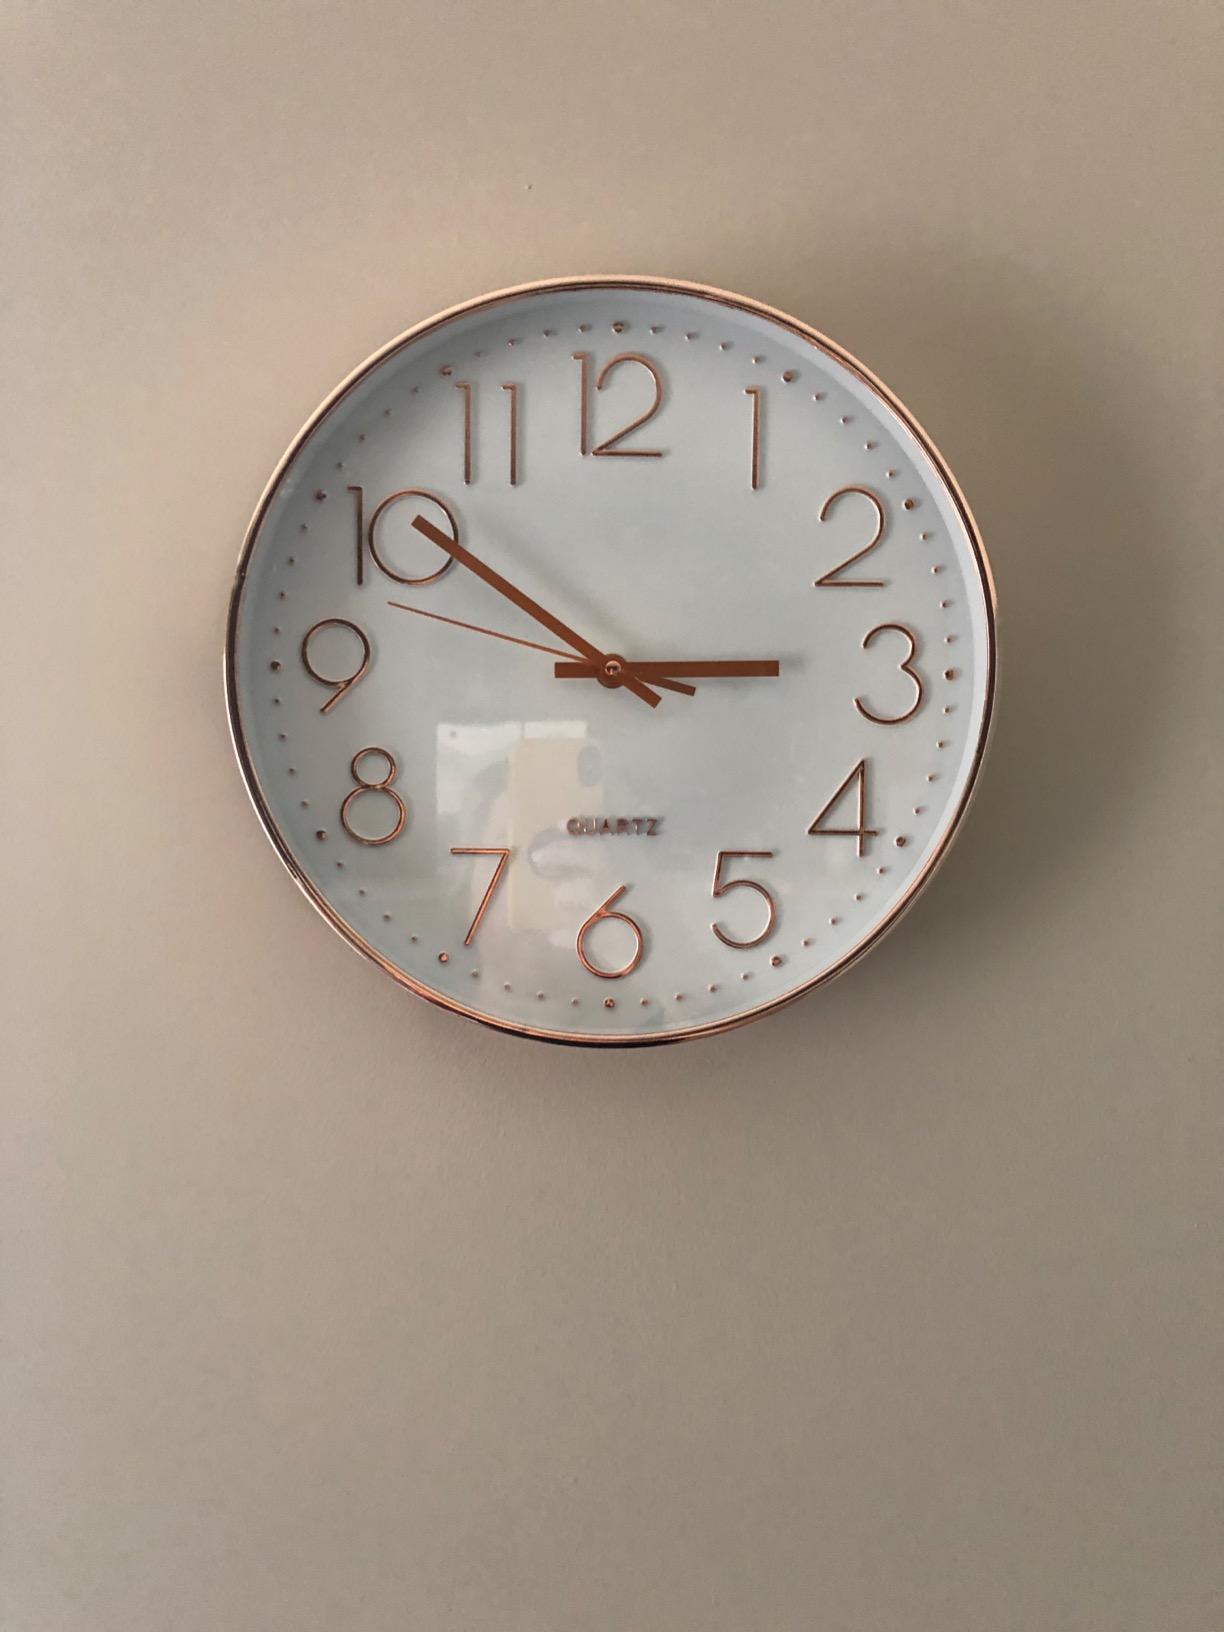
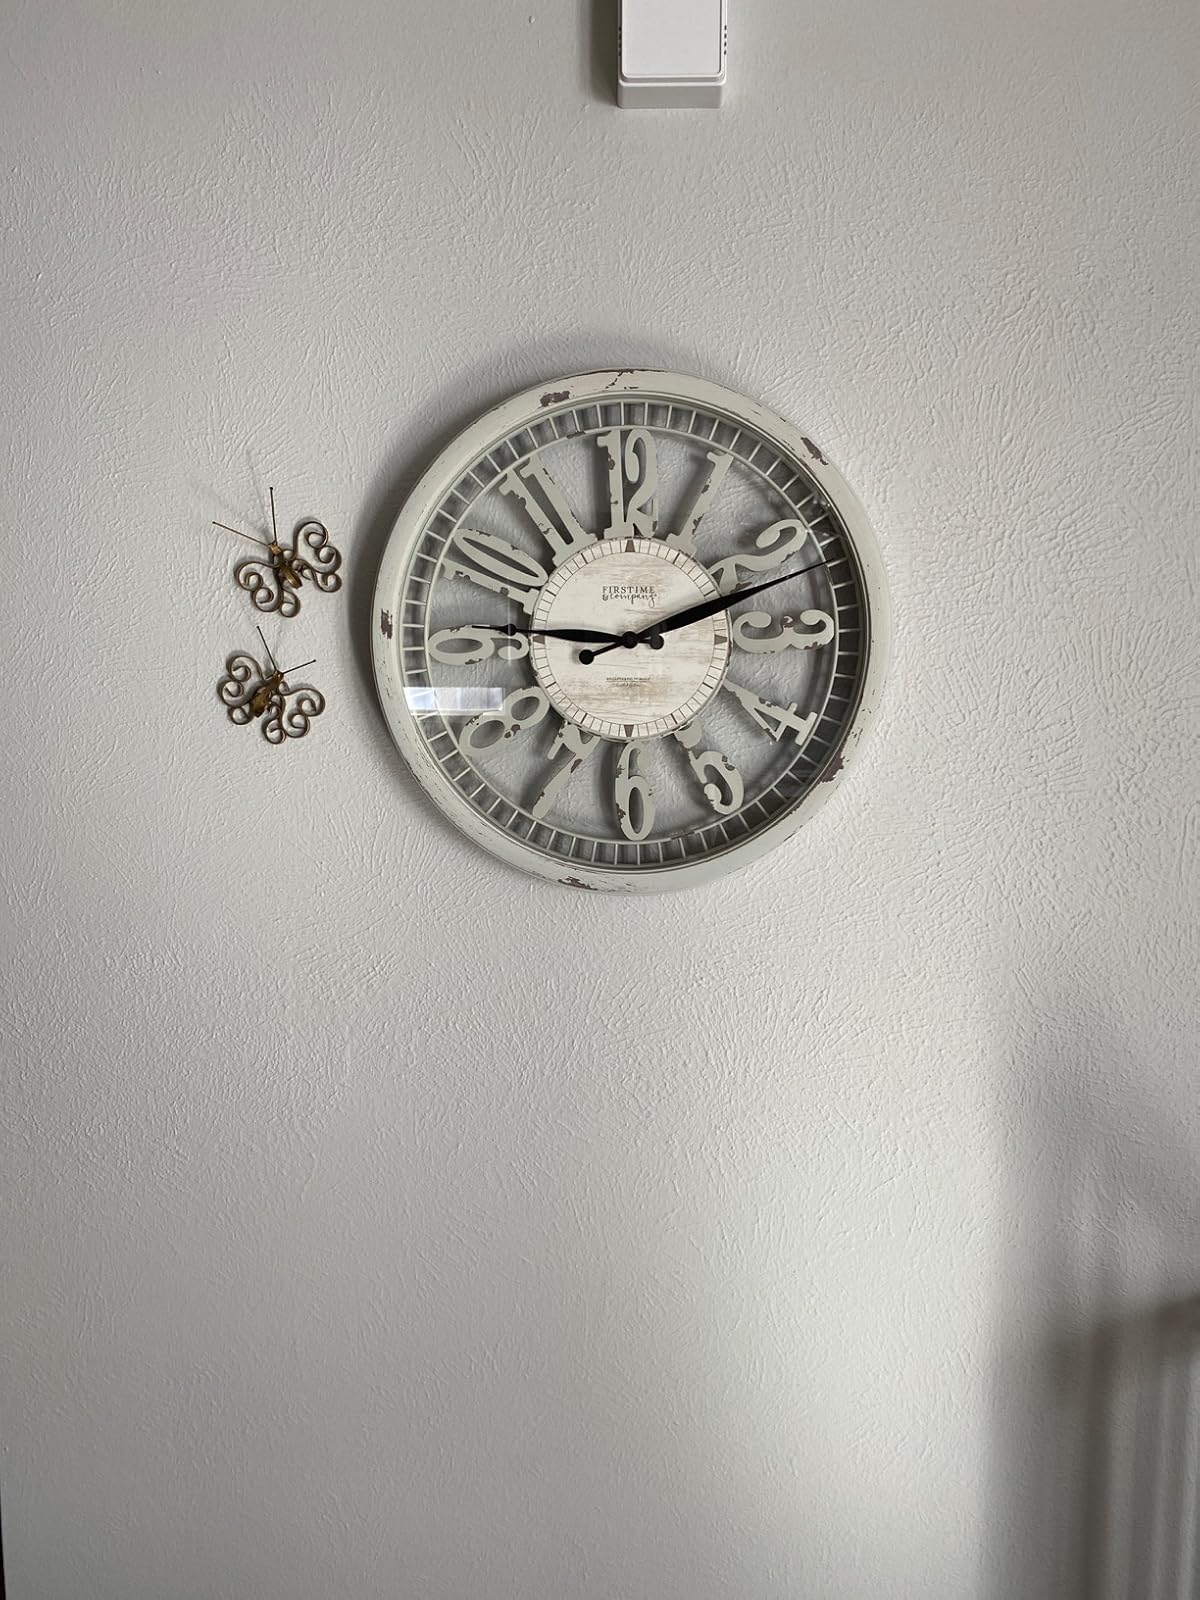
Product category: clock
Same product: no